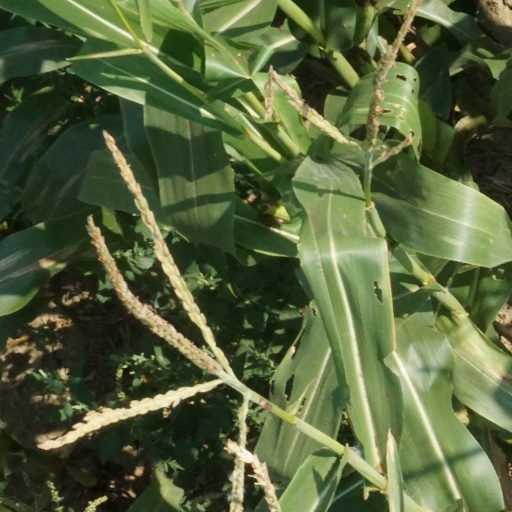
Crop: maize; corn